Elijah F. Pennypacker

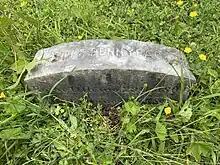
Grave of Pennypacker at Schuylkill Friends Meeting Cemetery

In 1831, Pennypacker married Sarah W. Coates of Chester County. They had no children and she died in 1841. In 1843, he married Hannah Adamson, daughter of Charles Adamson. They had nine children, Gertrude, Charles, Mary, Elijah J., Sarah C., Caroline B., Elizabeth, Margaret and Sumner.